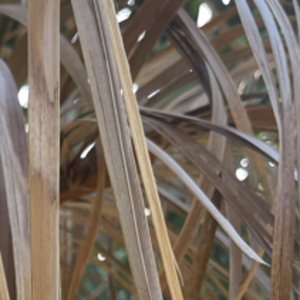
Label: Fusarium Wilt